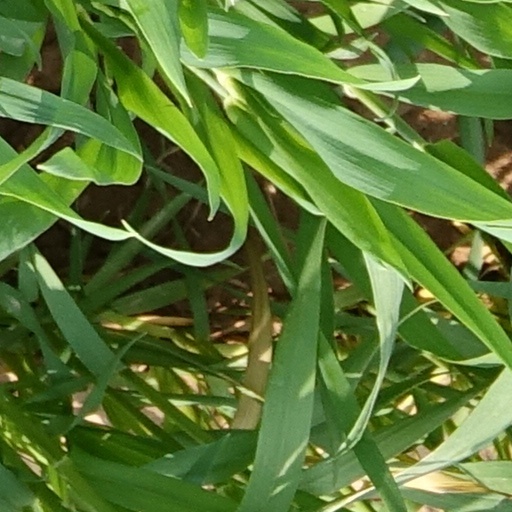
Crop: wheat